James McCall (footballer)

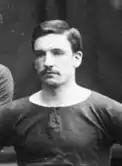
McCall in 1888

James McCall (2 March 1865 - 16 February 1925) was a Scottish footballer who played for Renton and Scotland.